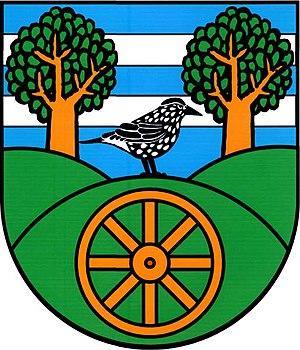
Paseky est une commune du district de Písek, dans la région de Bohême-du-Sud, en République tchèque. Sa population s'élevait à 179 habitants en 2020.